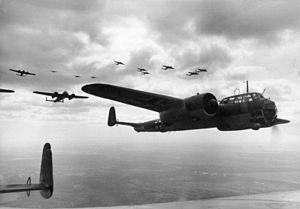
Le Dornier Do 17 est un avion militaire allemand de la Seconde Guerre mondiale réalisé par la société Dornier.